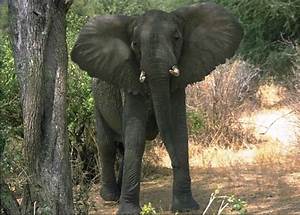
Label: elephant